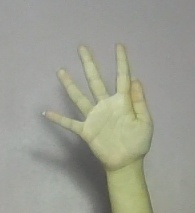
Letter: sheen